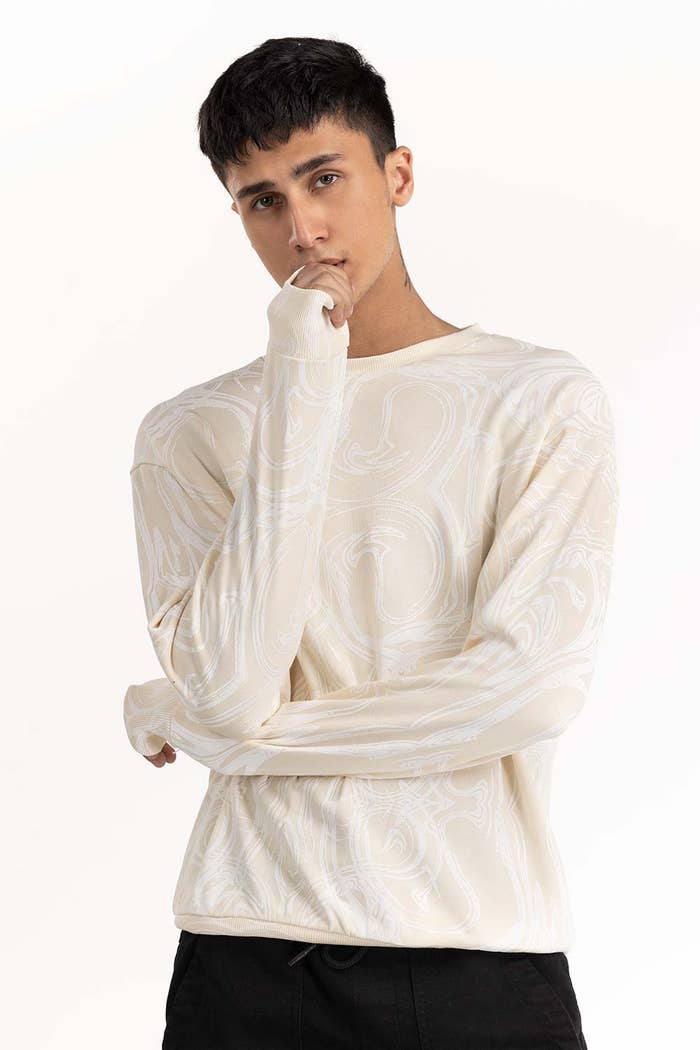
cream multi paisley long sleeve t tee